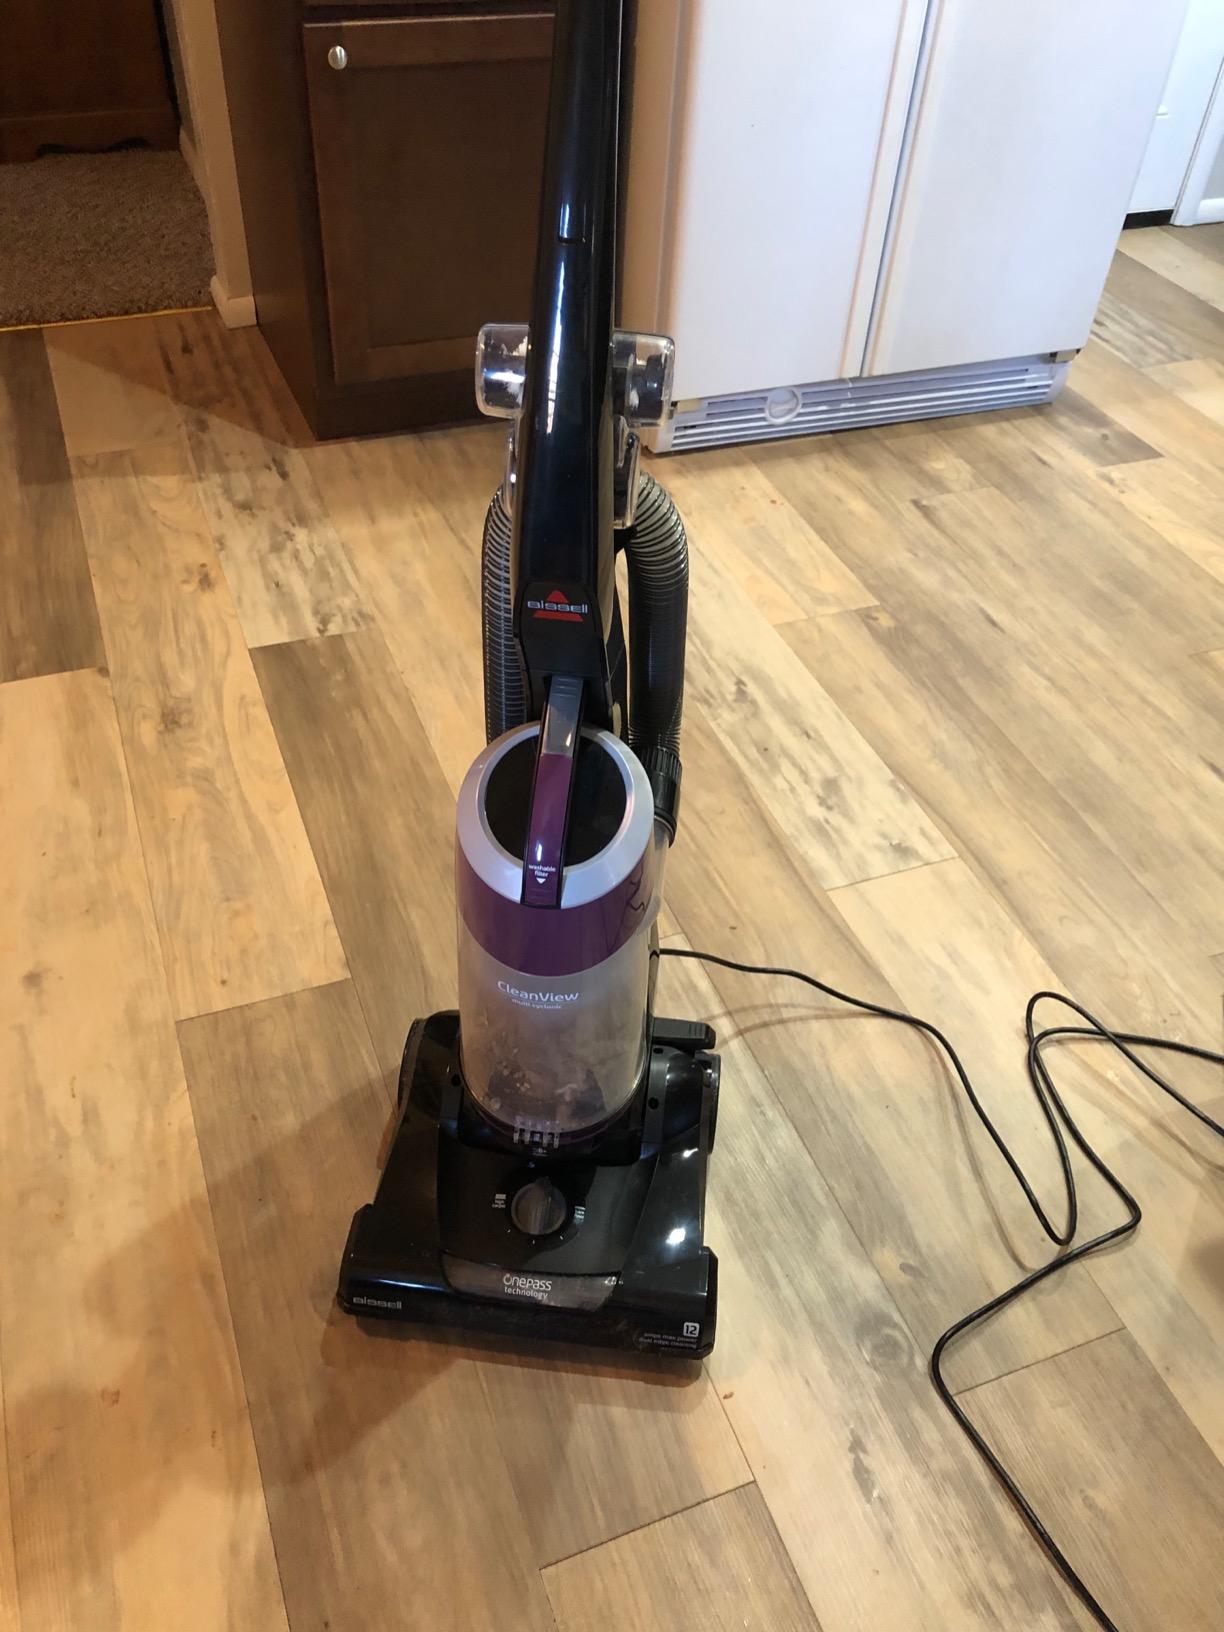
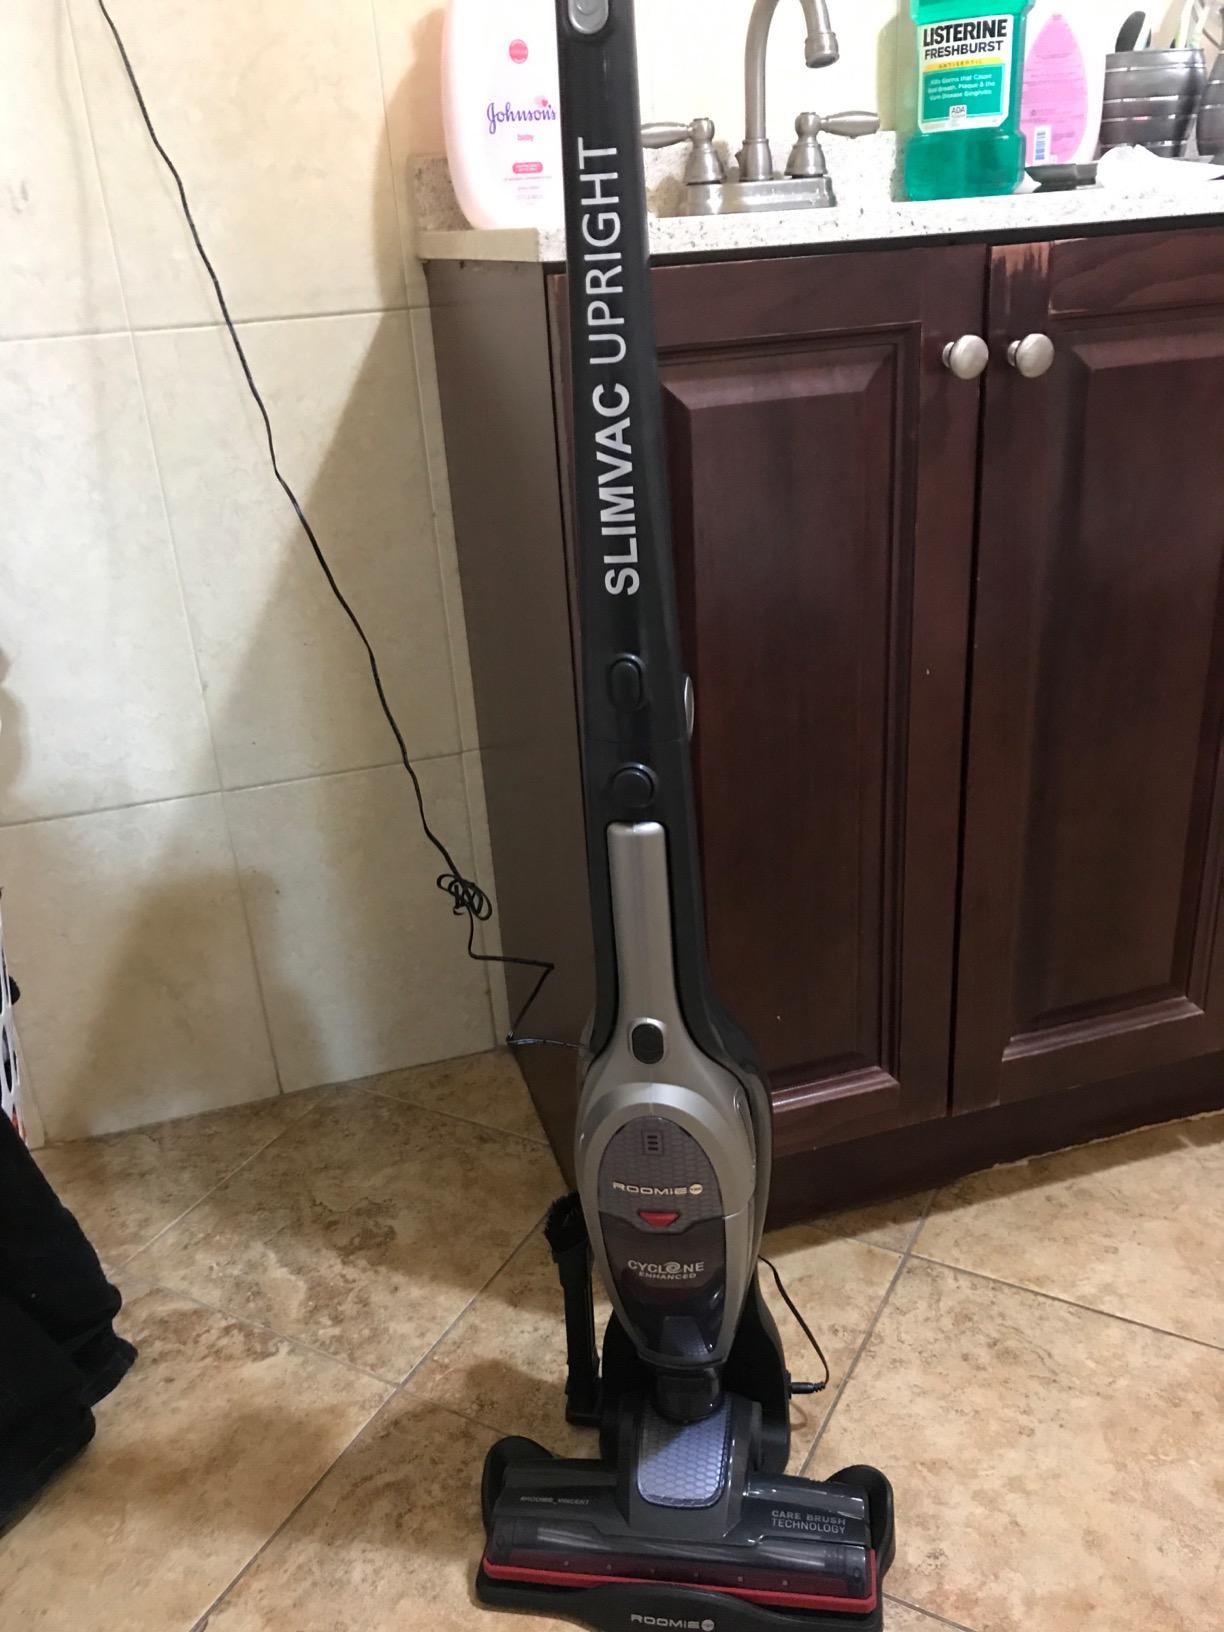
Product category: items_vacuum
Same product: no